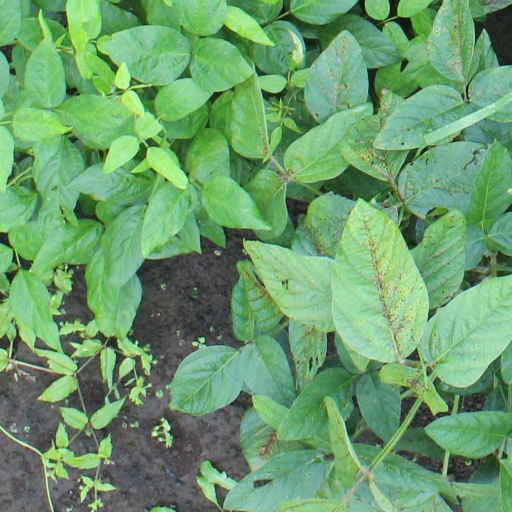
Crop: soybean